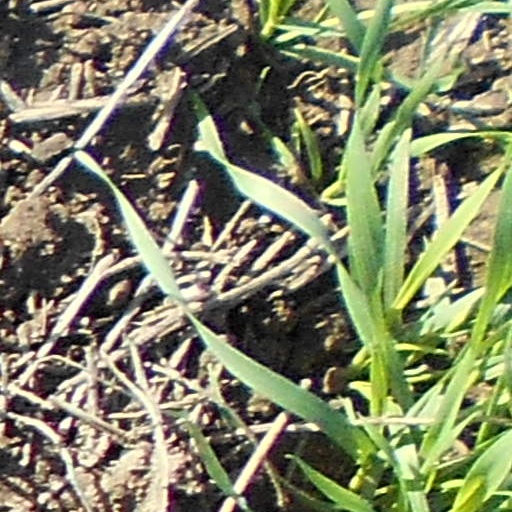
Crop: wheat